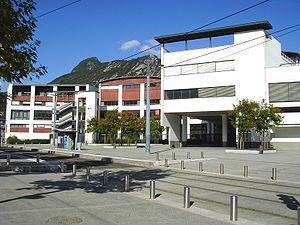
Europole est le plus gros quartier d'affaires de l'agglomération de Grenoble, ville des Alpes située dans le département de l'Isère, en région Auvergne-Rhône-Alpes, en France. Il fut créé dans les années 1990 lorsque Alain Carignon était maire de la ville.
La Cité scolaire internationale Europole ou CSI regroupe dans un même bâtiment un collège et un lycée publics qui accueillent 1250 élèves de 50 nationalités. Elle se situe dans le quartier Europole à Grenoble et a ouvert ses portes à la rentrée 2001. La Cité scolaire internationale Europole possède un CDI qui devient la bibliothèque municipale internationale de Grenoble. Avant sa construction, les sections internationales d'allemand, d'anglais, d'italien et d'espagnol étaient intégrées à la Cité scolaire internationale Stendhal.